Ariana Nozeman

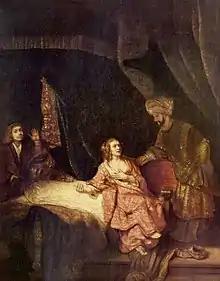
Ariana Nozeman (middle) in a painting by Rembrandt (1655)

Ariana Nozeman (also Adriana Noseman or Nooseman; née van den Bergh; c. 1627 - December 7, 1661) was a Dutch actress who was the first woman to play a leading role in a public play in The Dutch Republic. She made her debut on stage on April 19, 1655, at the Amsterdam Schouwburg (Amsterdam Theater) in a play by Jan Jacobsz. Schipper which incidentally bore her name ‘Onvergelijkelijke Ariana’ (‘Incomparable Ariana’).